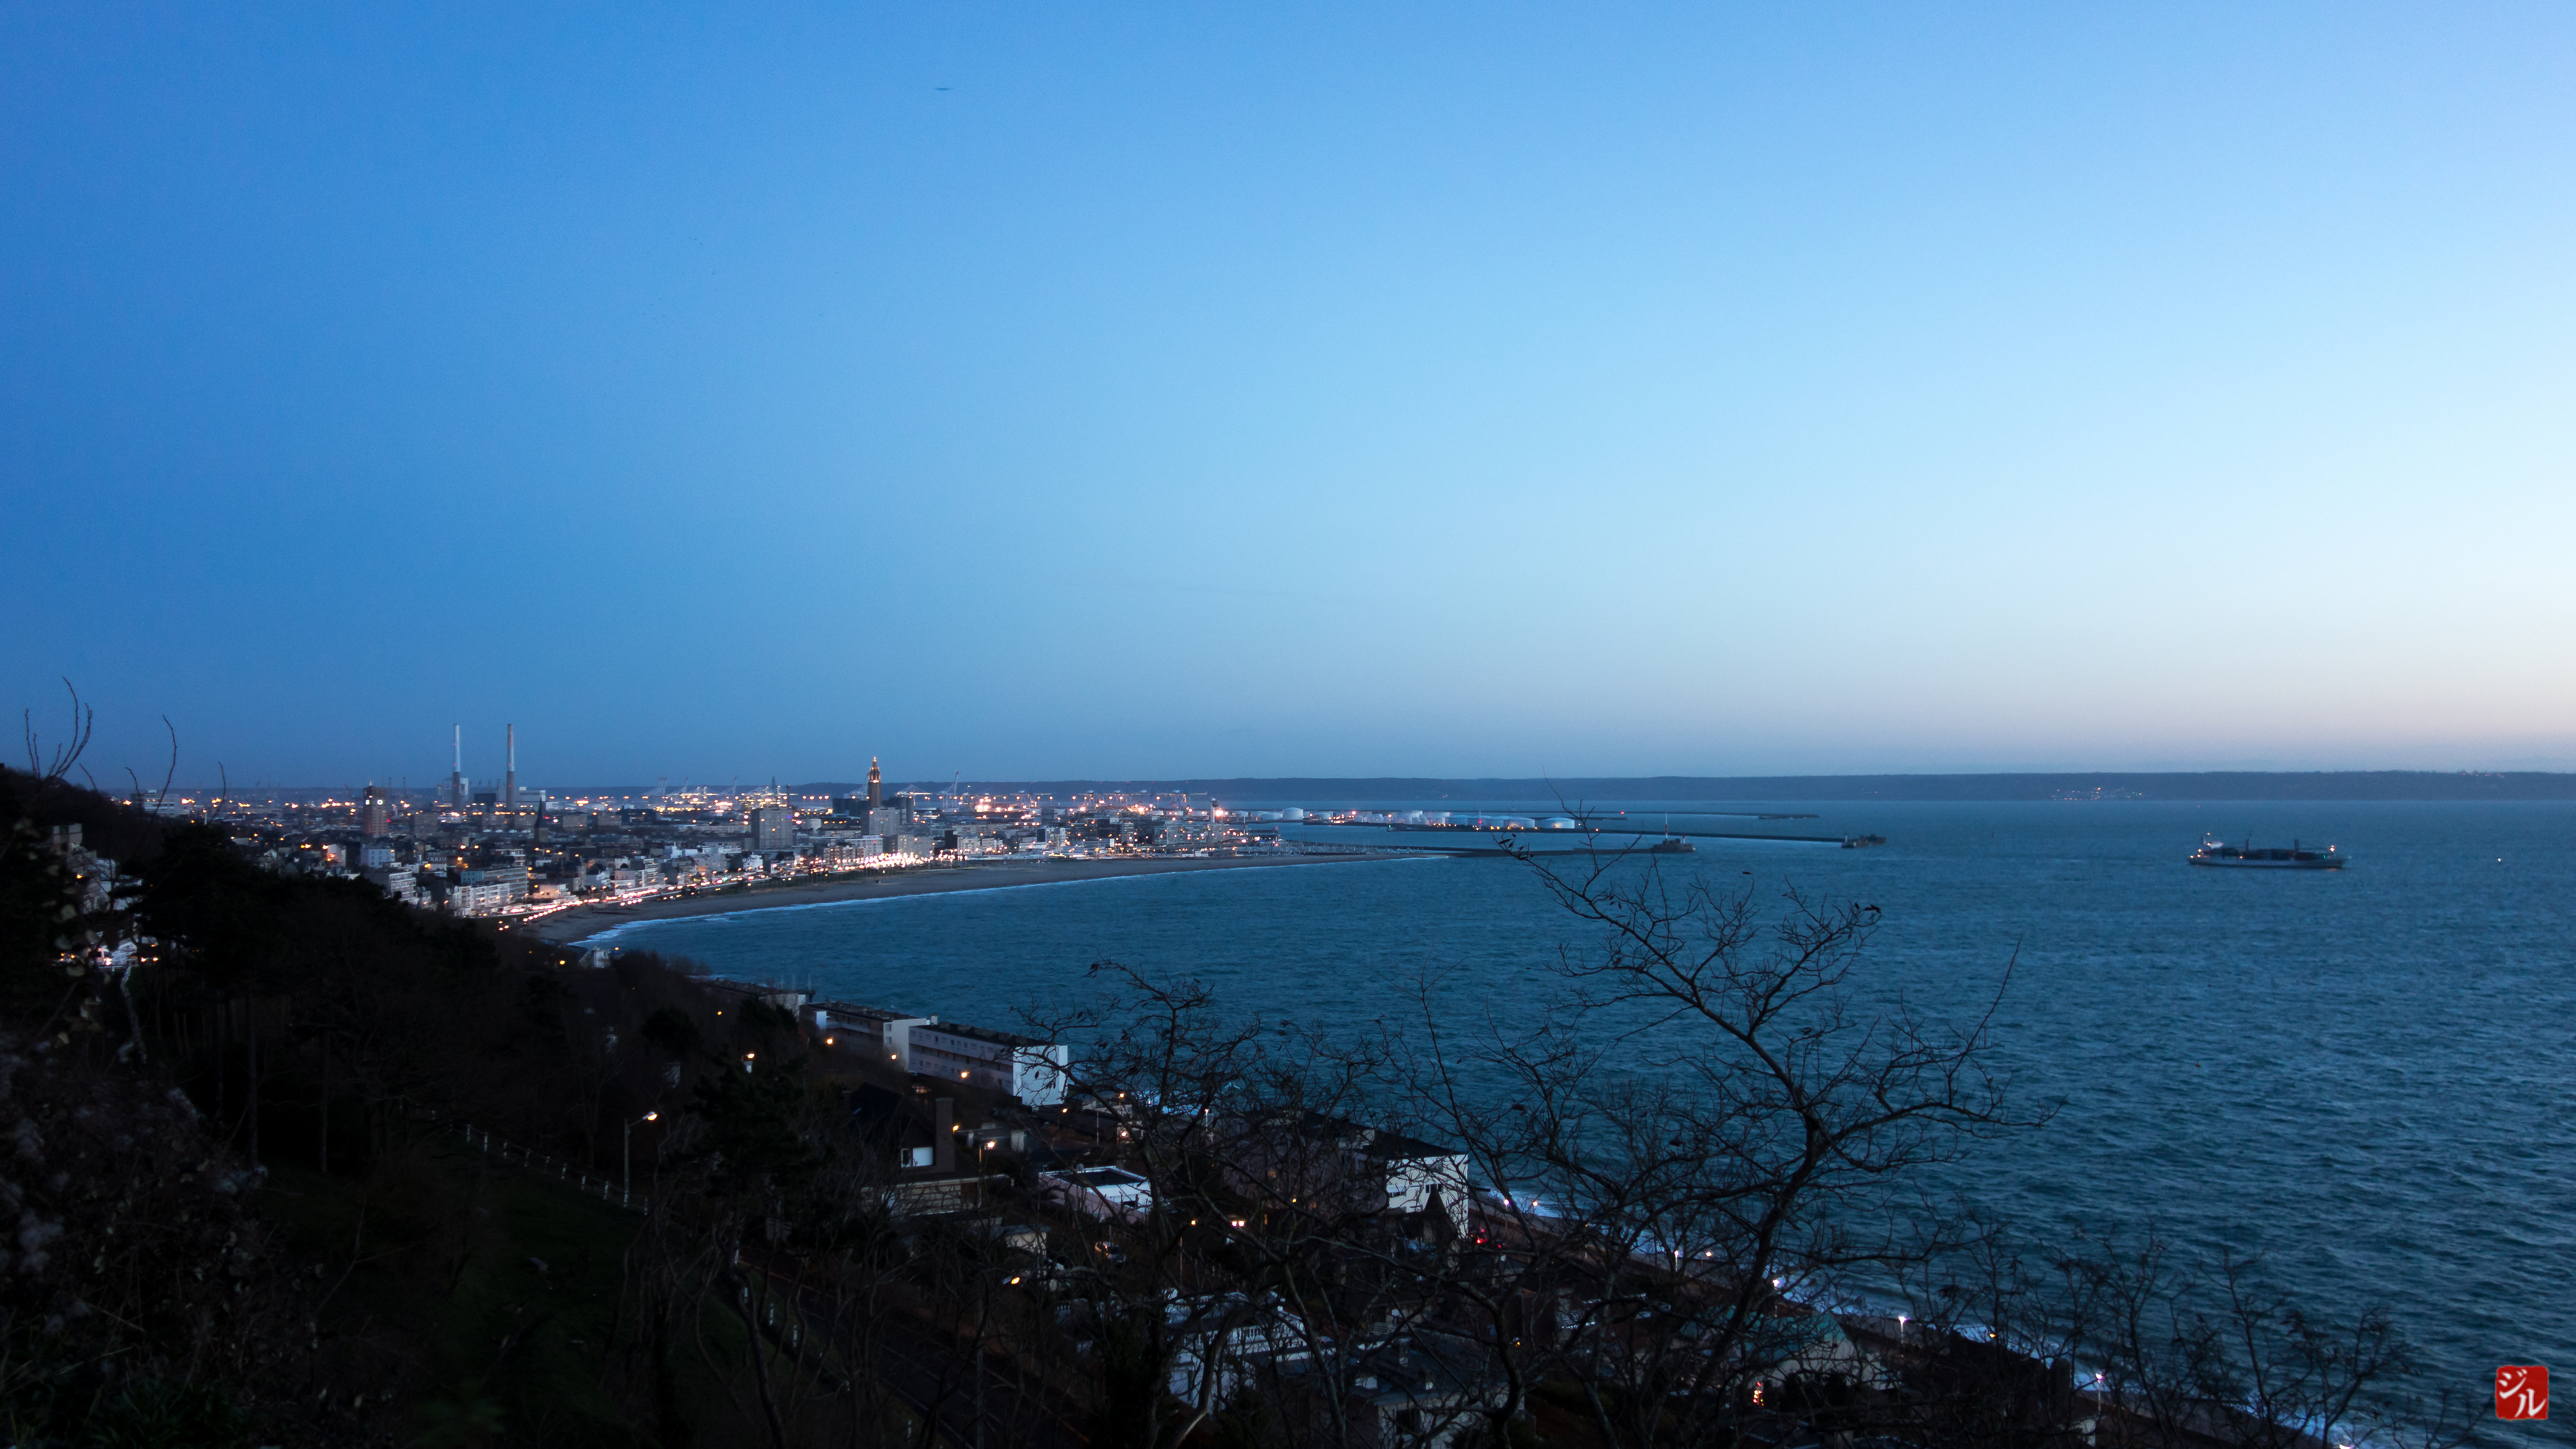
beach, sea, coast, ocean, horizon, sunset, morning, shore, wave, dawn, cliff, dusk, evening, tower, bay, terrain, body of water, cape